Pussy bow

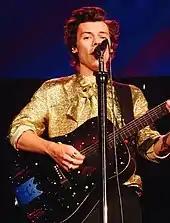
Musician Harry Styles wearing a pussy-bow blouse during a 2018 Live on Tour show in Saint Paul.

The lavallière is a type of cravat similar to the bow tie that was popularly worn in the 19th century in France. It is of similar fashion to the bow tie, but has a larger knot and drooping ends. The length of the scarf can be up to and is knotted in the same way as a bowtie, but forms two falling shells and two free ribbons. The name is associated with the Duchess of La Vallière (mistress of Louis XIV). It was primarily worn by women, artists, students, and intellectuals associated with the political left in 19th century France.